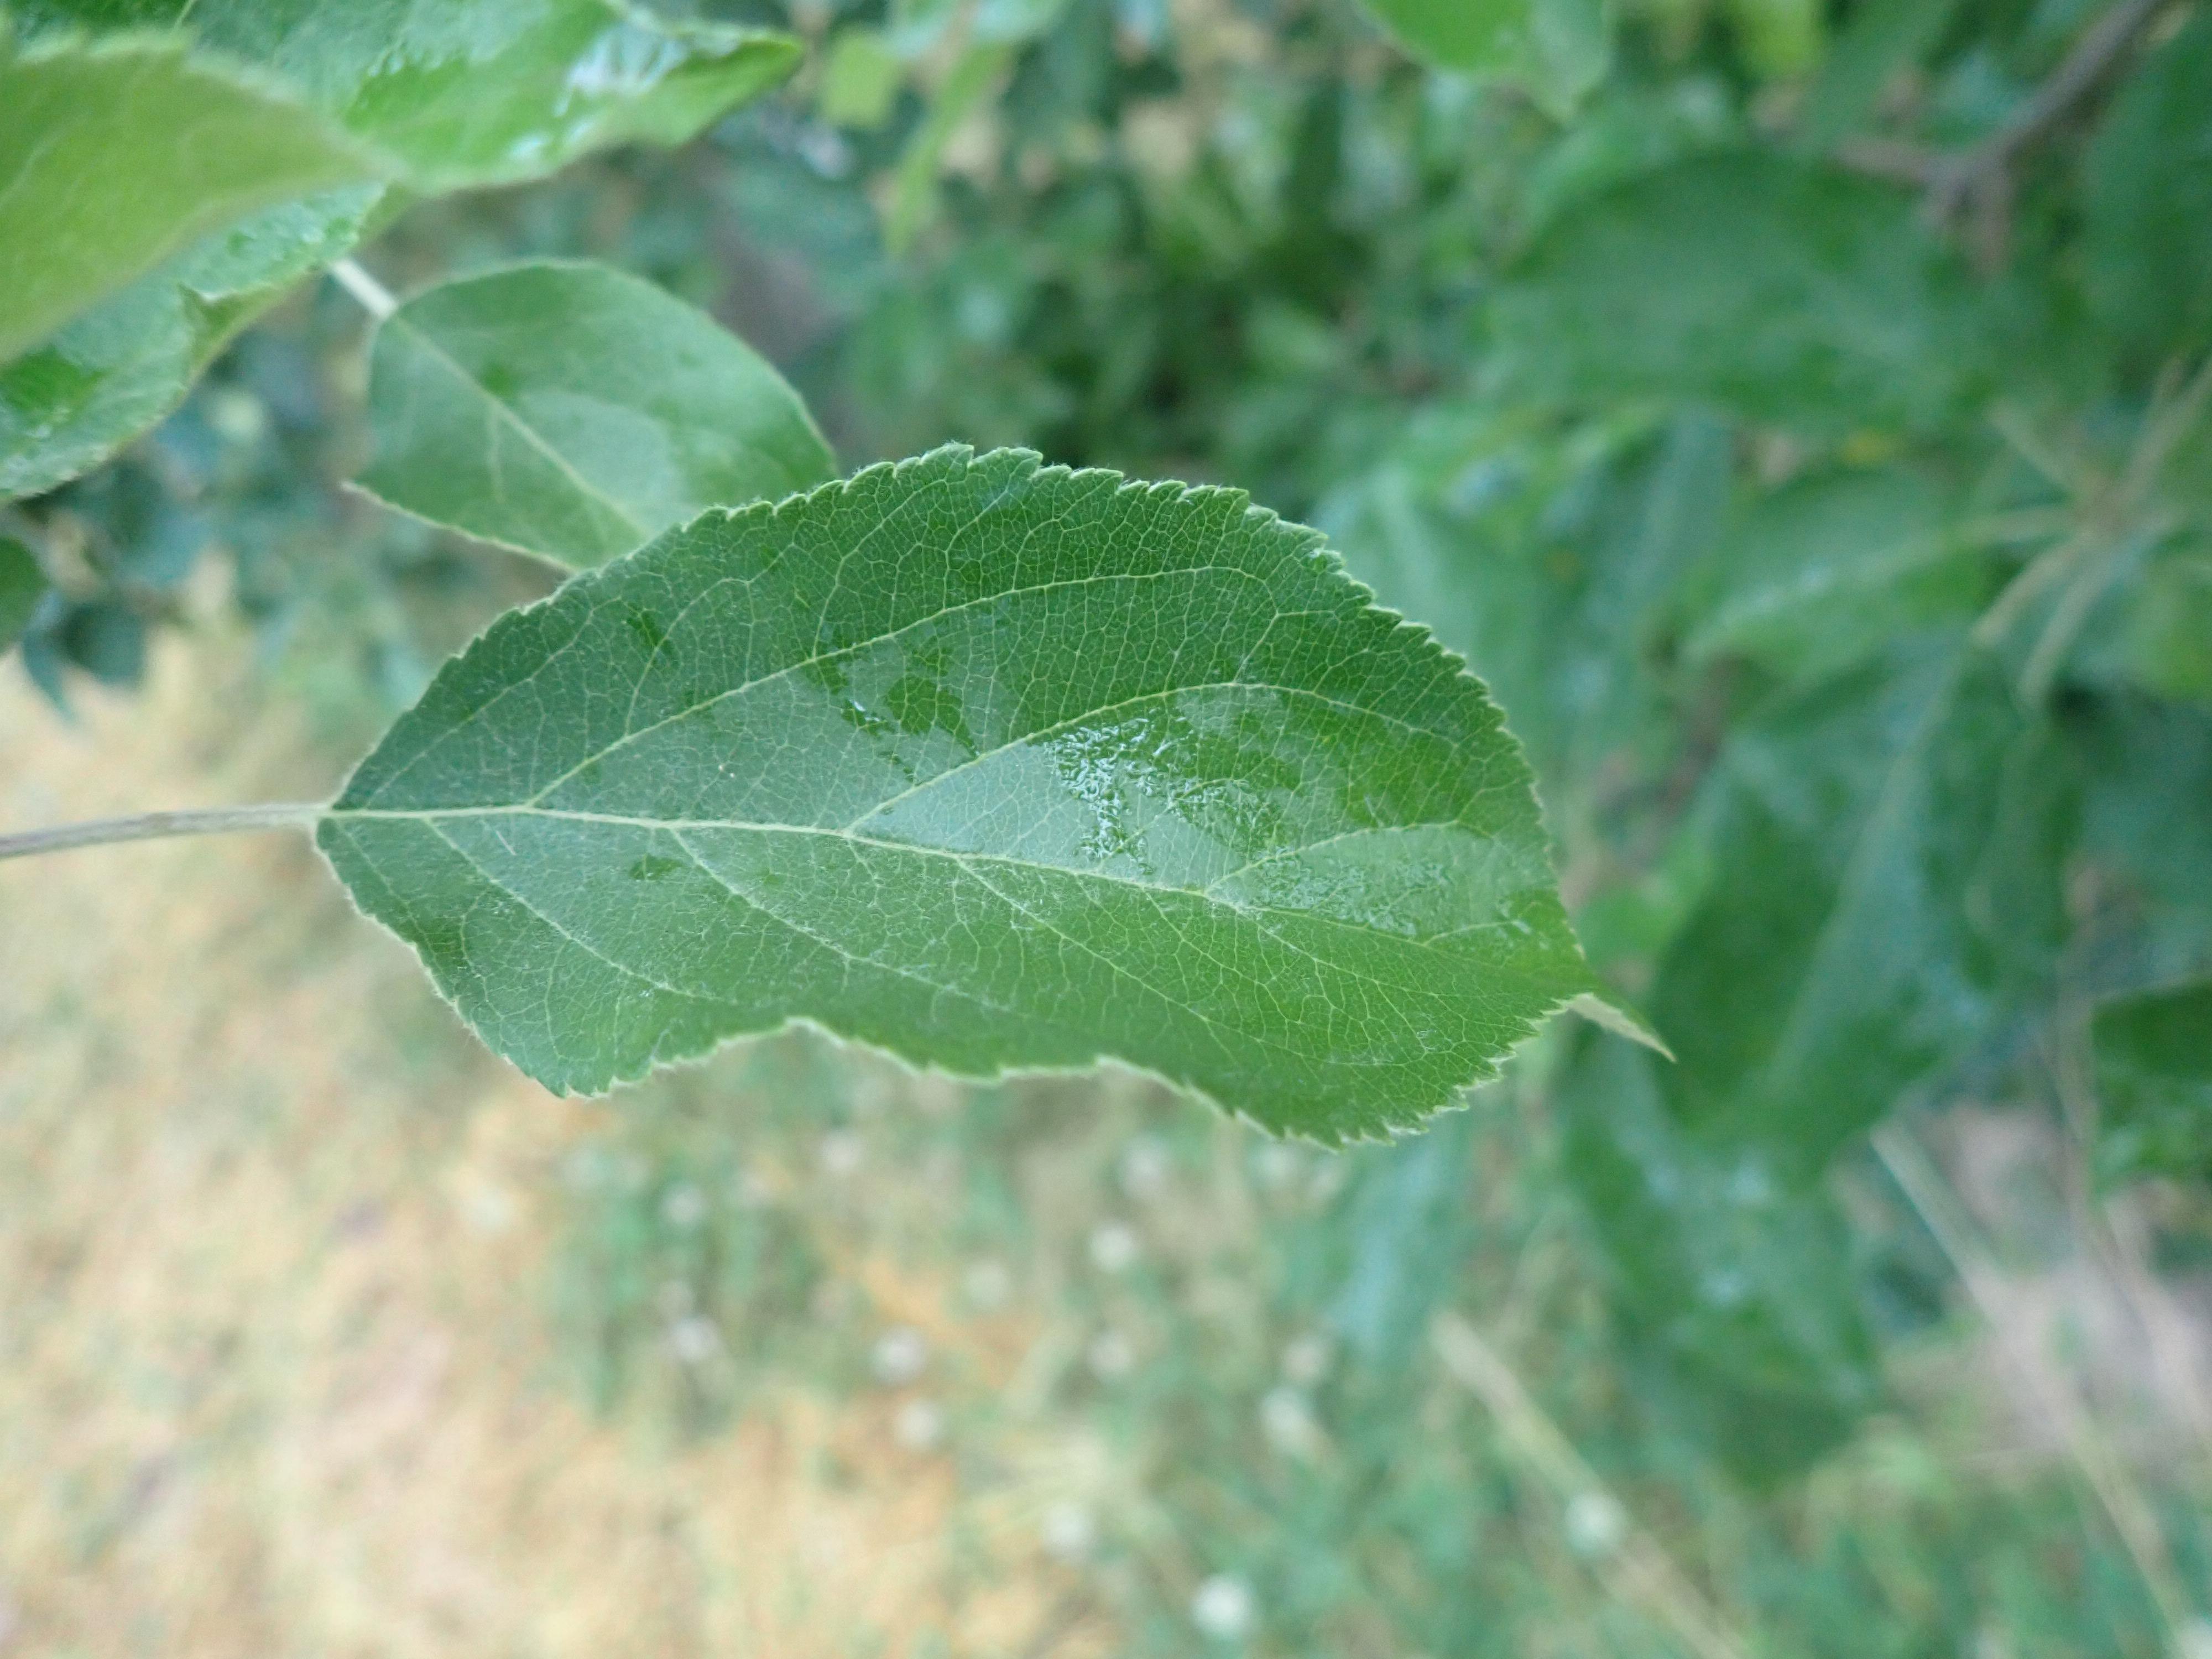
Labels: healthy